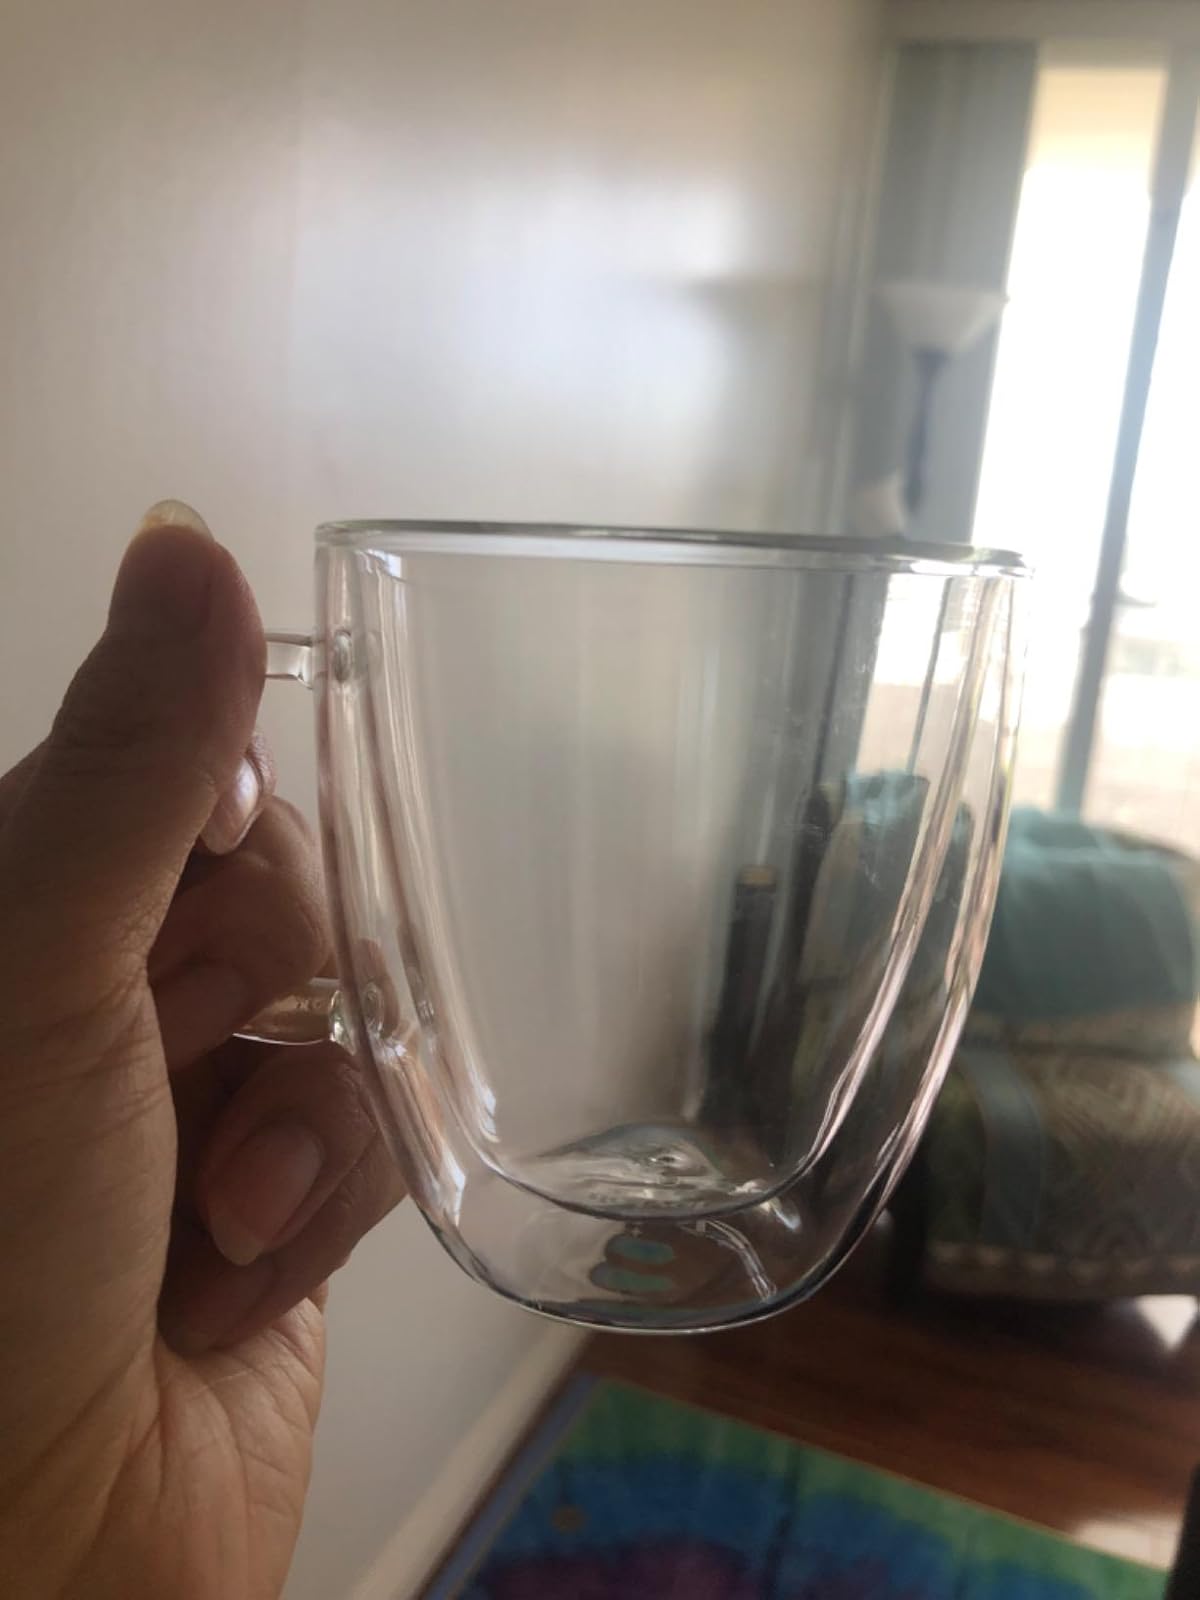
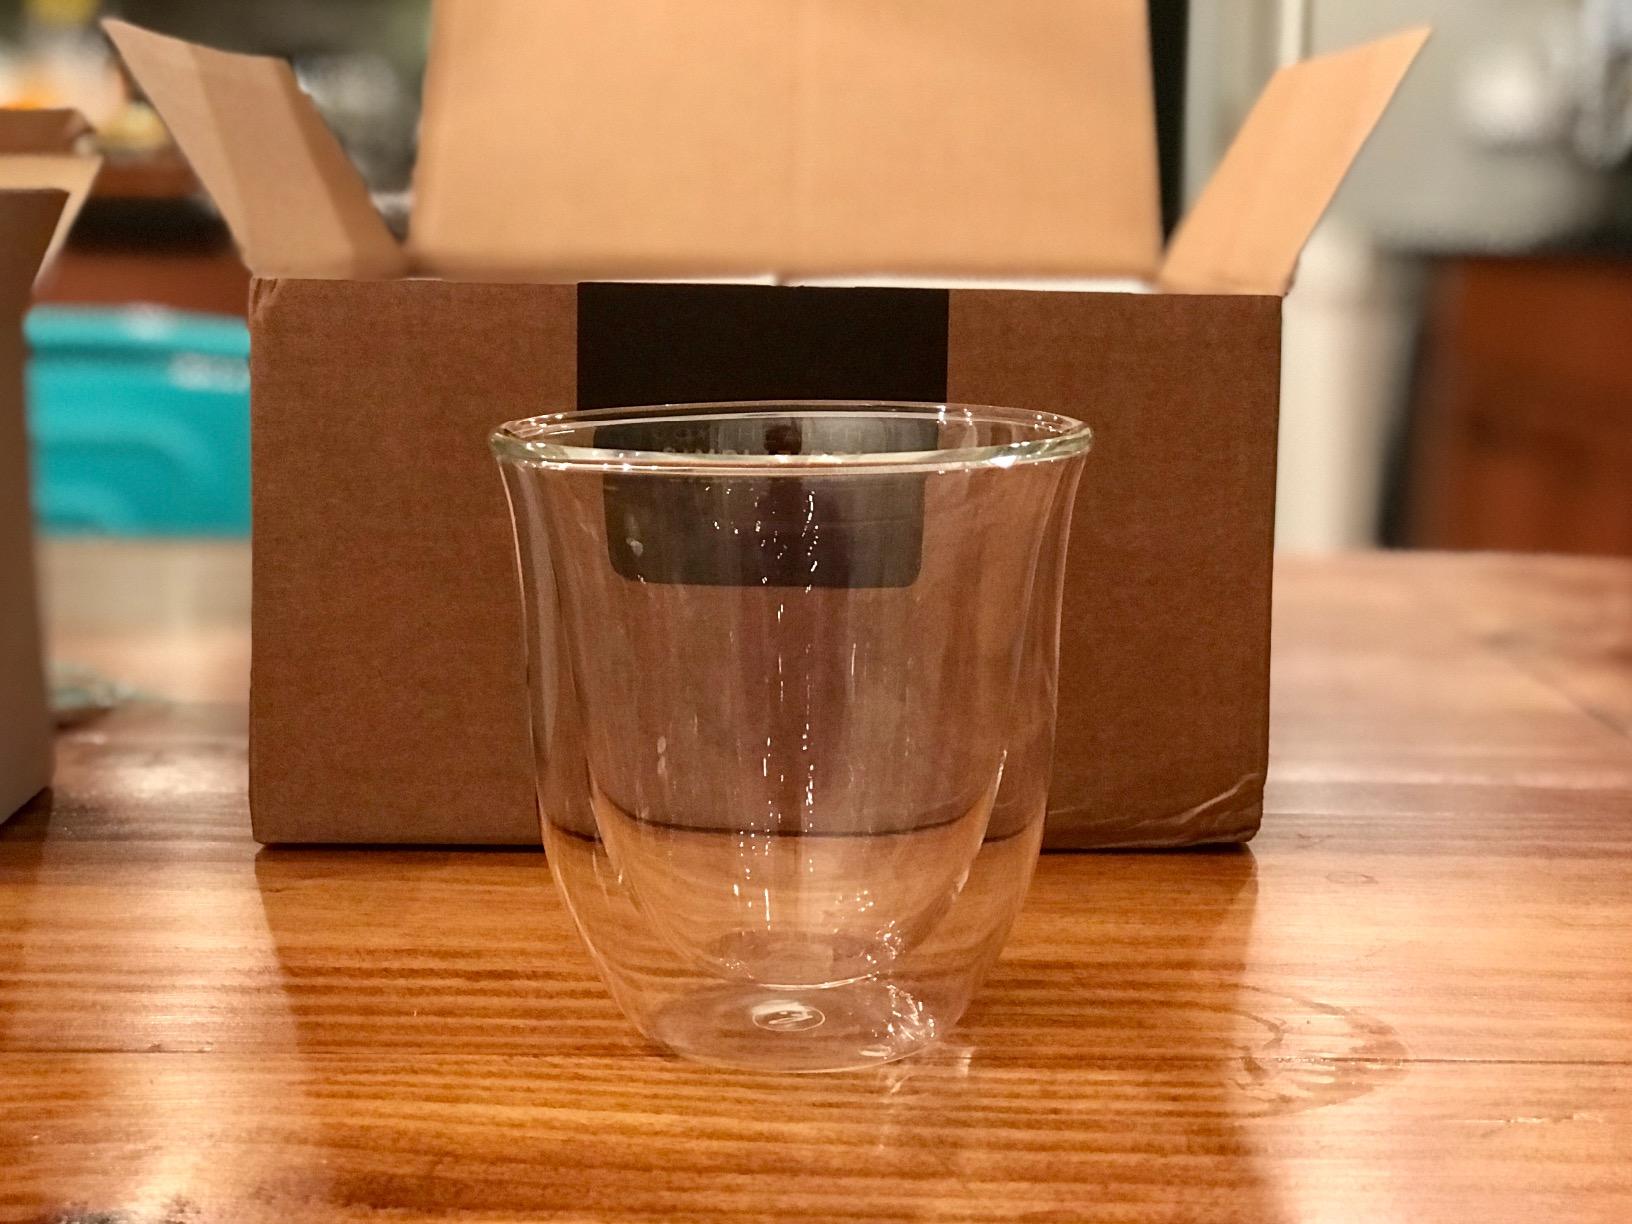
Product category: items_mug
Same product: no